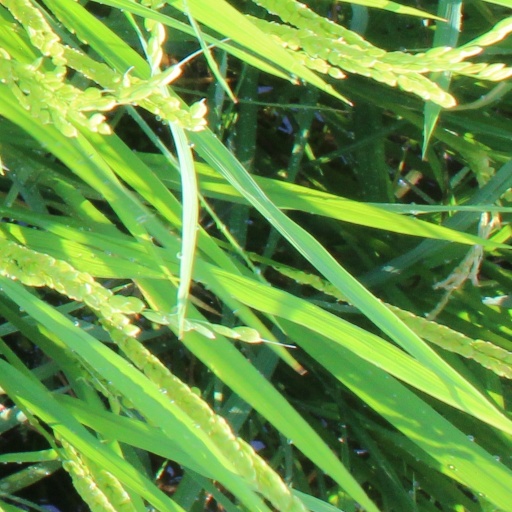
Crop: rice